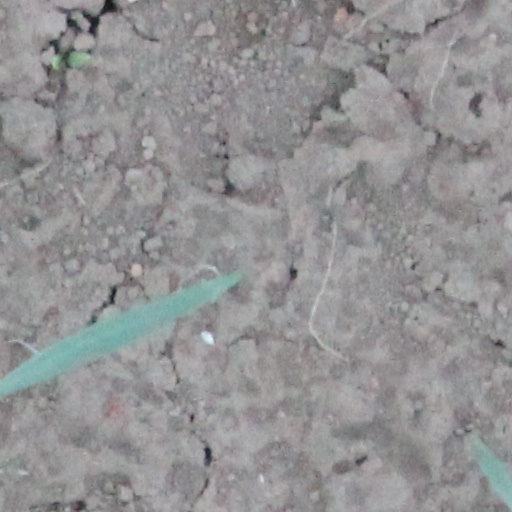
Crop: wheat